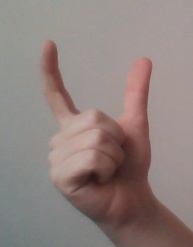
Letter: nun